Caltrain Modernization Program

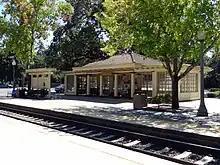
An image of a train station, including tracks, platforms, and a shelter.

The town of Atherton, which lies on the tracks, was an early and vocal opponent of electrification. Residents opposed electrification and the proposed high-speed rail route because the overhead electrical lines would require tree removal and the town could potentially be divided in two by permanently closing the two grade crossings at Fair Oaks Lane and Watkins Avenue.